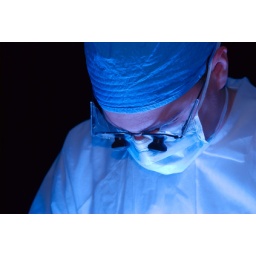
Surgeon or doctor wearing magnifying glasses to work. Lit from beneath with a black background.